Tomb of Aaron (Jordan)

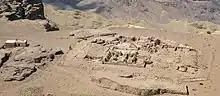
Excavations of the Byzantine monastery in the saddle below the peak (2008)

The Book of Numbers (Chapter 20) gives a detailed statement to the effect that, soon after the incident at Meribah (Kadesh), when Moses and Aaron showed impatience by bringing water out of a rock to quench the thirst of the people after God commanded them to speak to the rock, Aaron, his son Eleazar, and Moses ascended Mount Hor, on the edge of the borders of Edom. There, Moses stripped Aaron of his priestly garments and gave them to Eleazar. Aaron died and was buried on the summit of the mountain, and the people mourned for him thirty days.